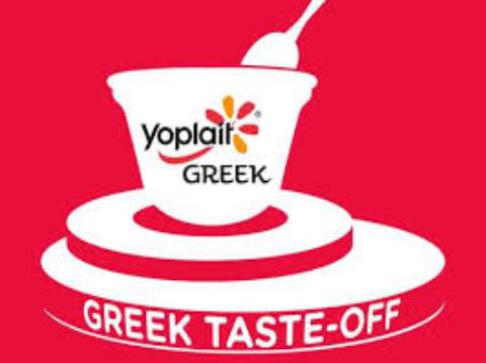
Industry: Leisure